Petit Jean State Park–Lake Bailey–Roosevelt Lake Historic District

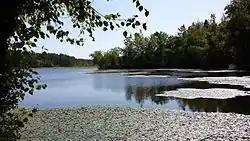

The Lake Bailey–Roosevelt Lake Historic District encompasses a landscape and buildings developed by the Civilian Conservation Corps in Petit Jean State Park, Conway County, Arkansas. The district includes both Lake Bailey and Roosevelt Lake, man-made by CCC-built dams, along with the waterfall between the two, as well as a boathouse, shelter and bathhouse, and the Cedar Creek Bridge, which crosses Roosevelt Lake at its outlet. A unique artistic feature built by the CCC are a series of what appear to be wooden stumps poking out of Roosevelt Lake, which are actually built out of concrete. These facilities were built about 1935, and form a subset of park's surviving CCC architecture.